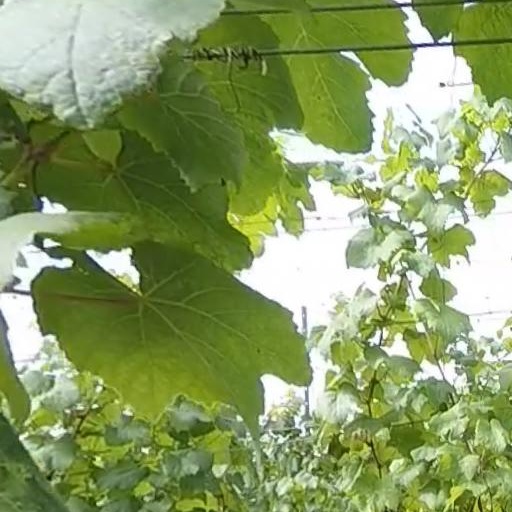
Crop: grape